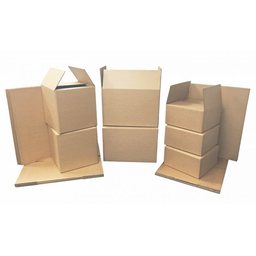
Label: cardboard